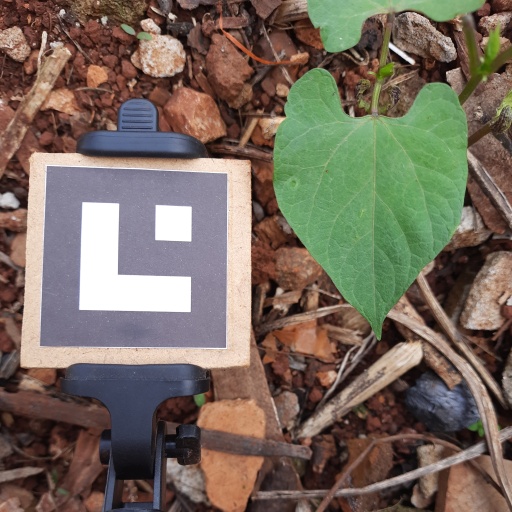
Observations: flat surface, no eating holes, under shade